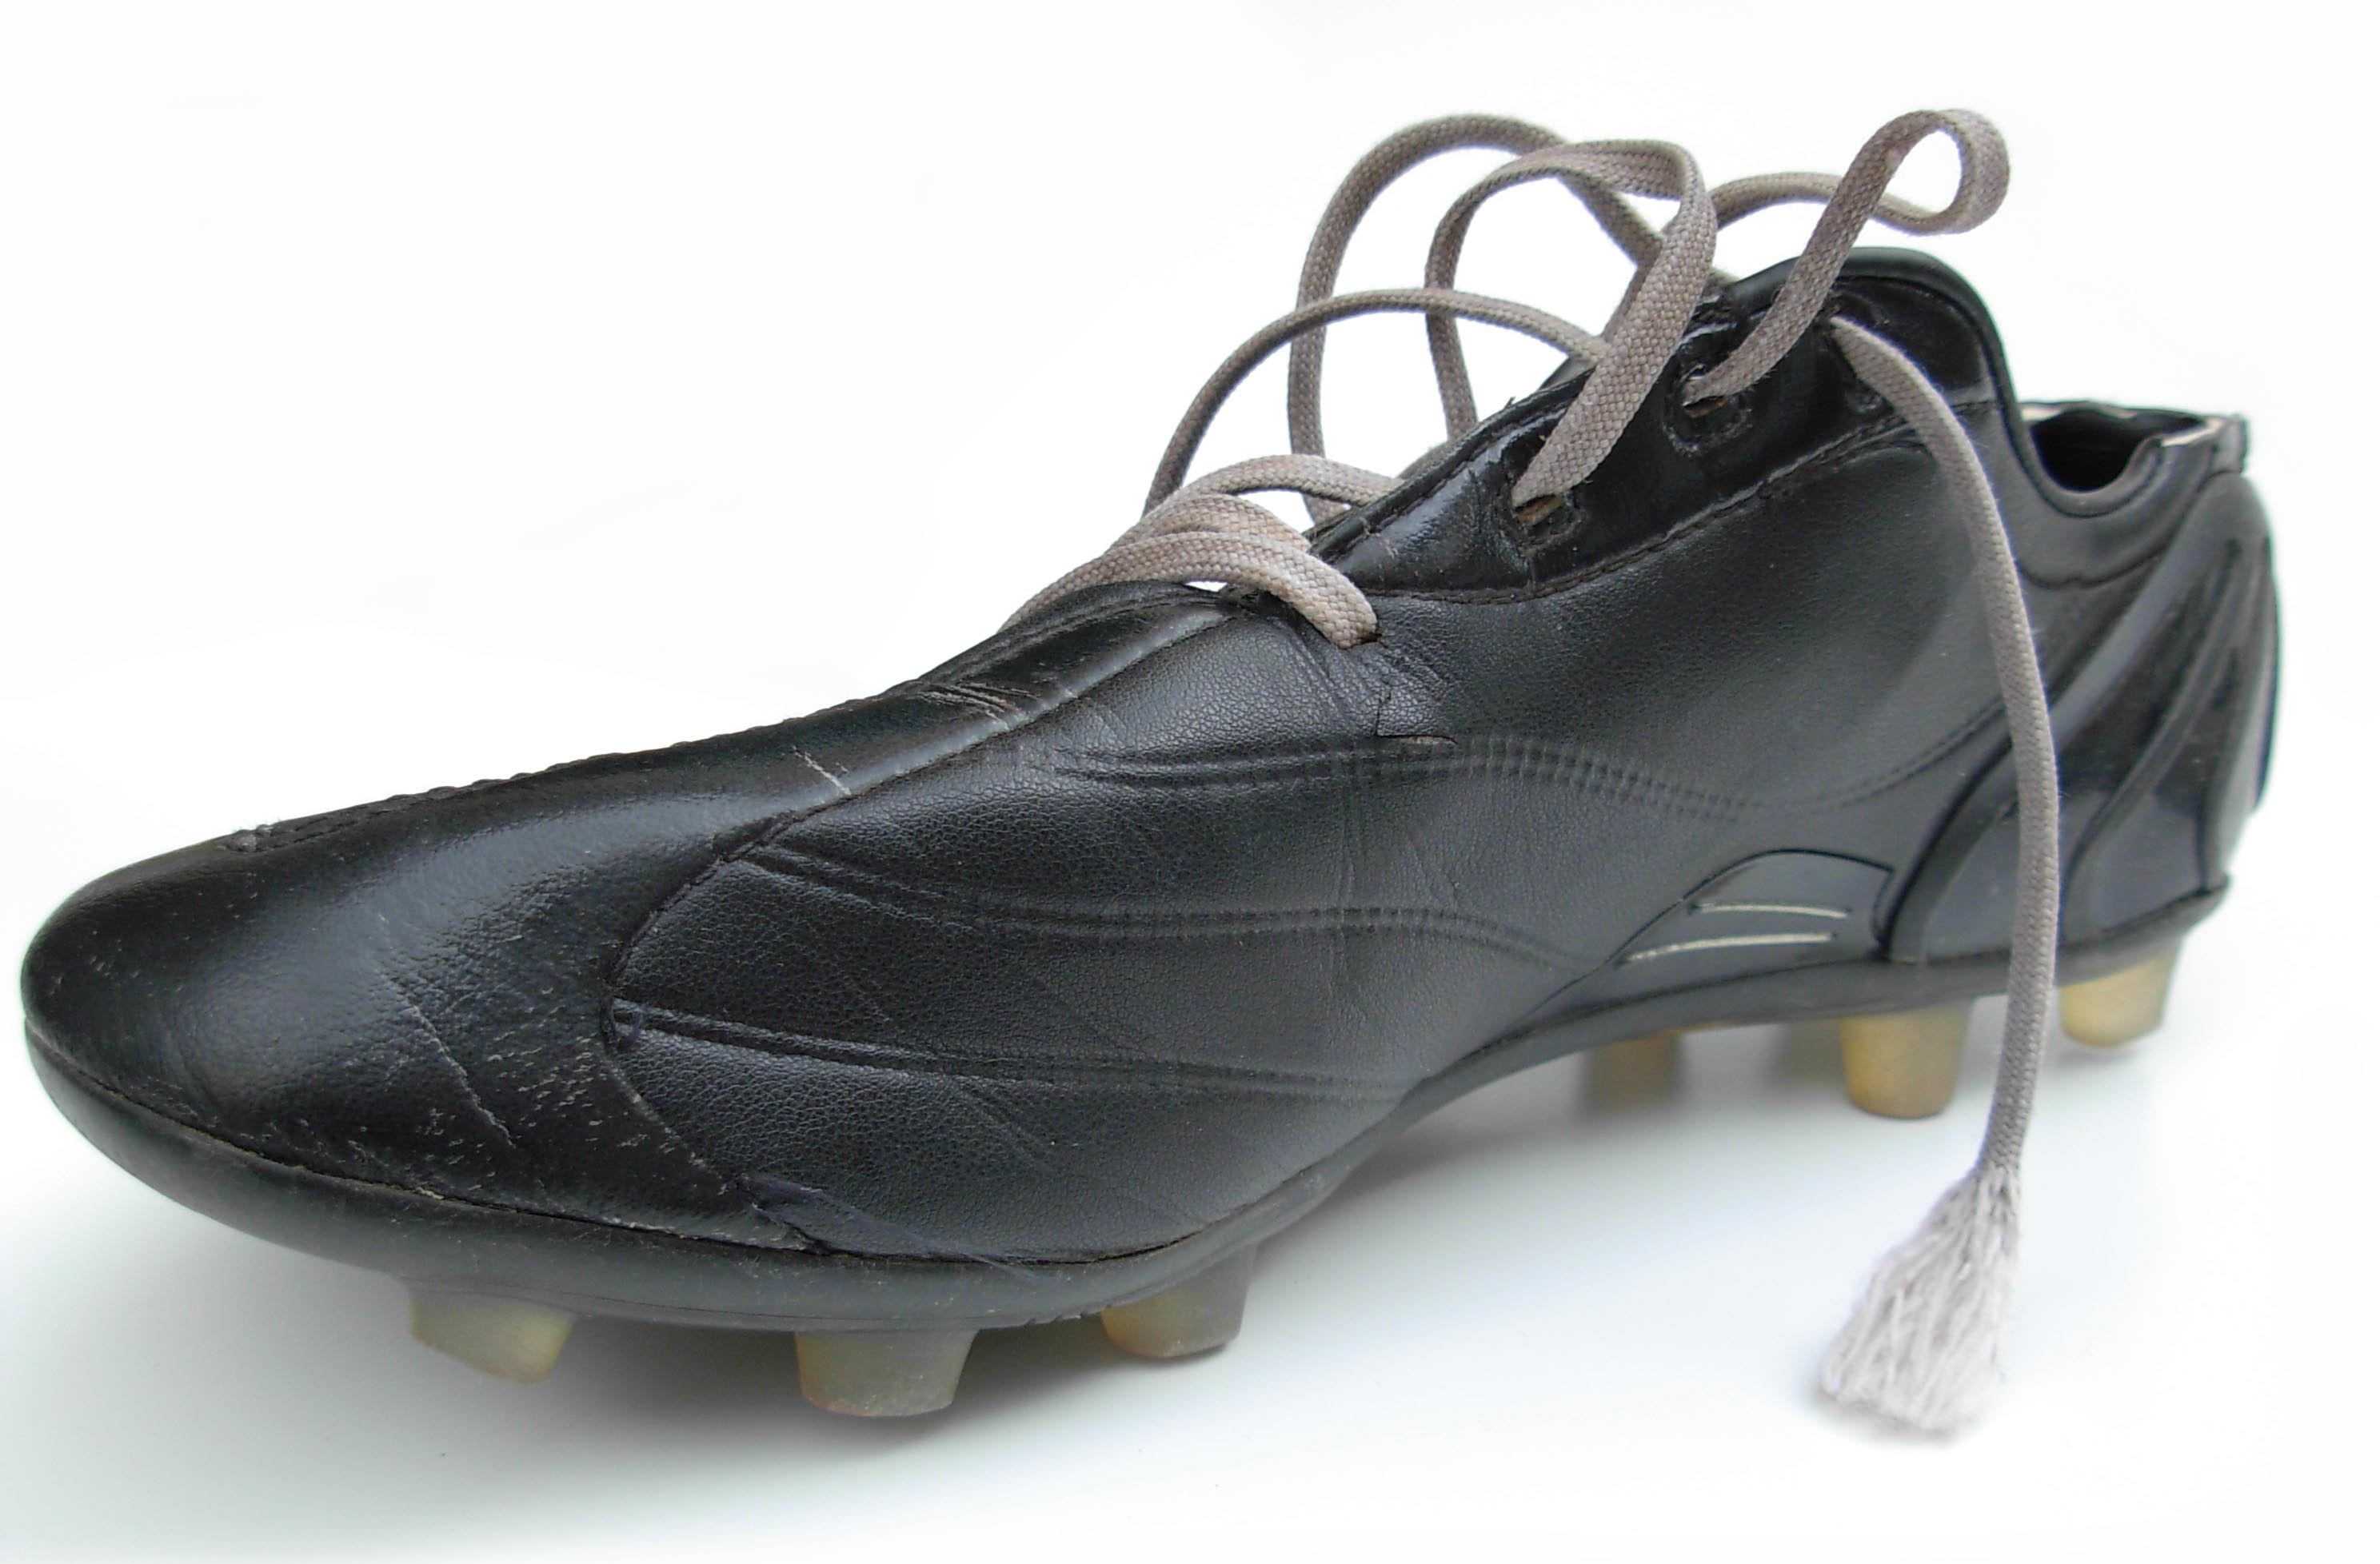
shoe, leather, leg, black, football, footwear, kicker, outdoor shoe, football boot, walking shoe